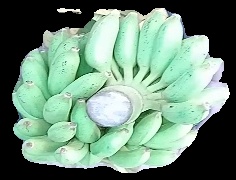
Variety: elakki-bale
Grade: grade1